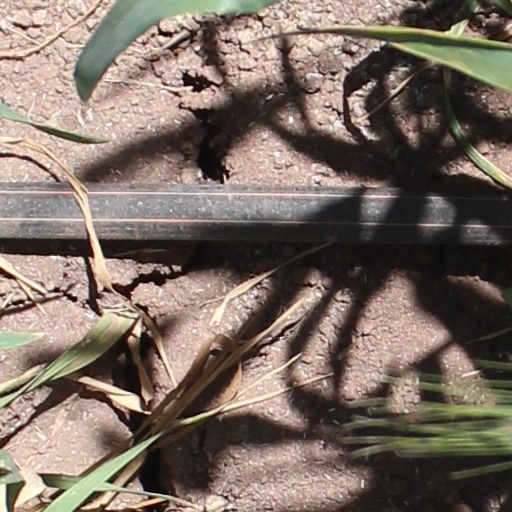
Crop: wheat